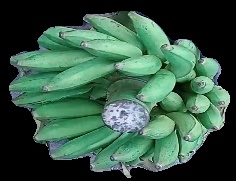
Variety: elakki-bale
Grade: grade1